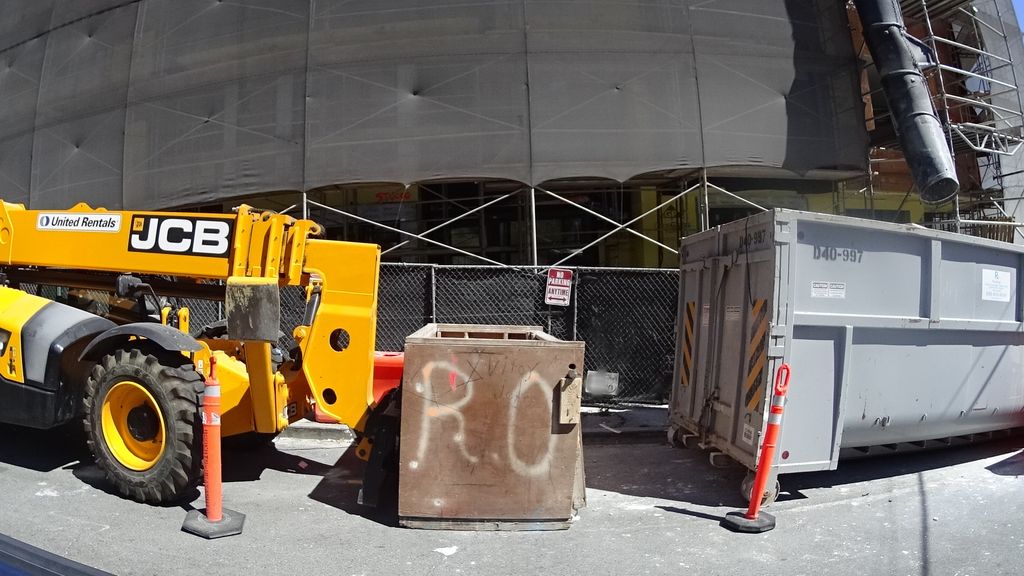
Label: Construction Site
Location: San Francisco, California, United States
Date: 2016-09-25T11:35:44+00:00